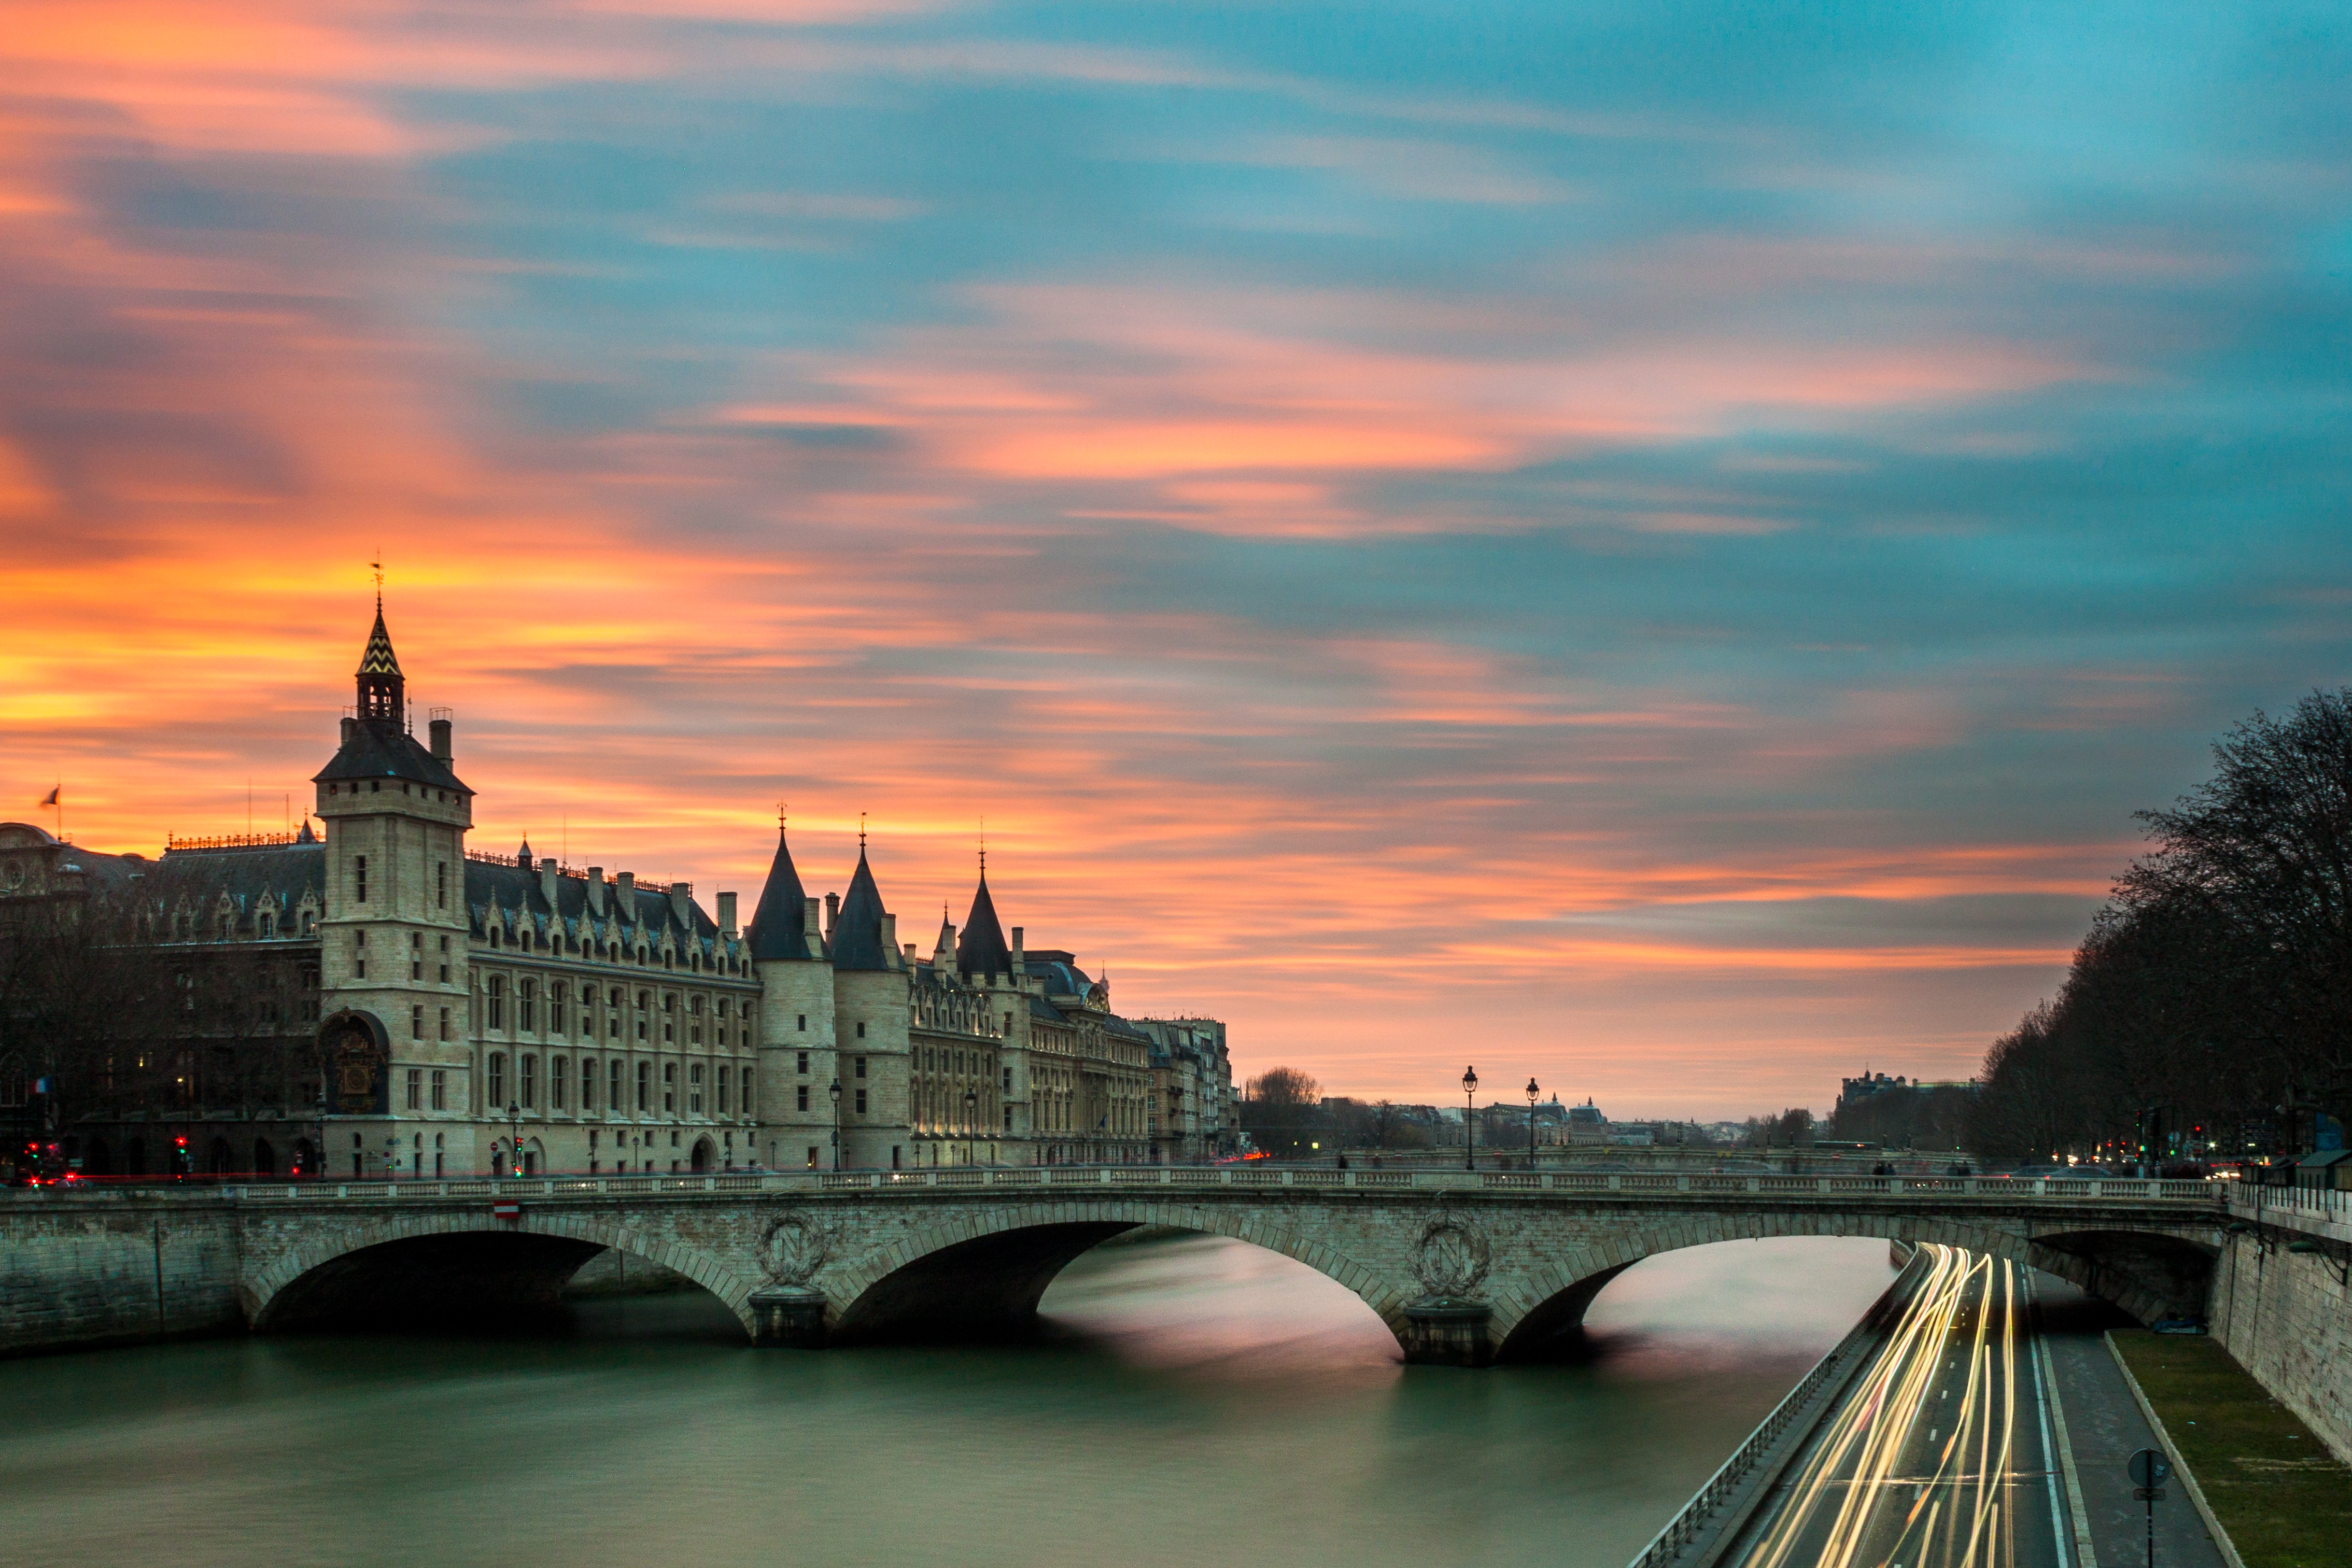
water, horizon, cloud, architecture, sky, sunrise, sunset, bridge, skyline, morning, building, dawn, city, paris, river, cityscape, motion, dusk, evening, reflection, castle, waterway, outdoors, time lapse, light streaks, human settlement